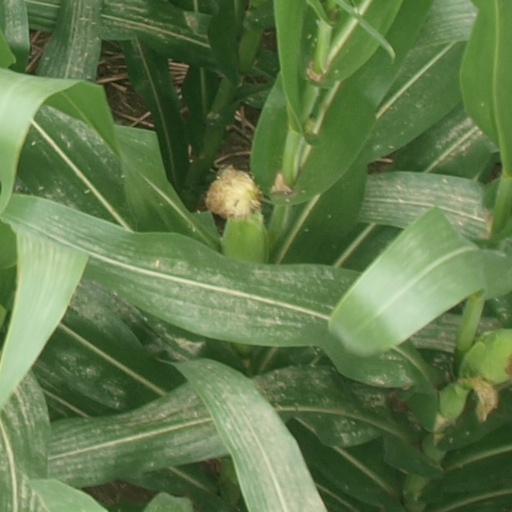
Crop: maize; corn